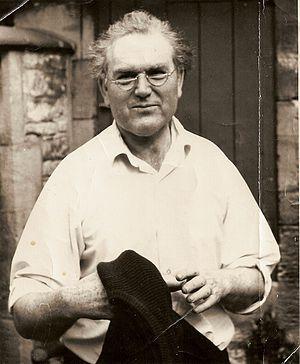
Arthur John Bridgeman, né le 2 février 1916 à Felixstowe et mort le 29 décembre 2004 à Warwick, est un sculpteur britannique